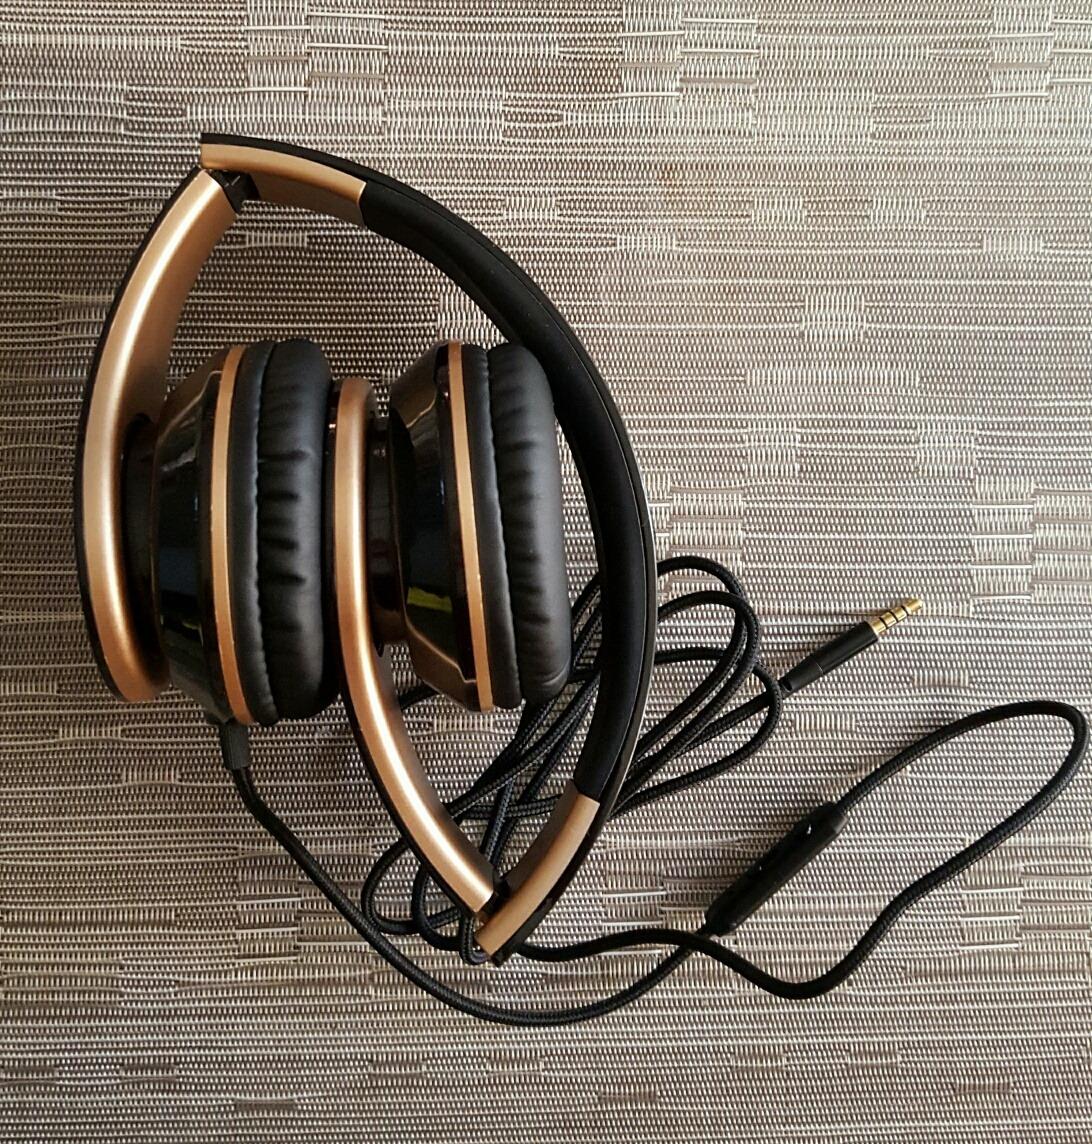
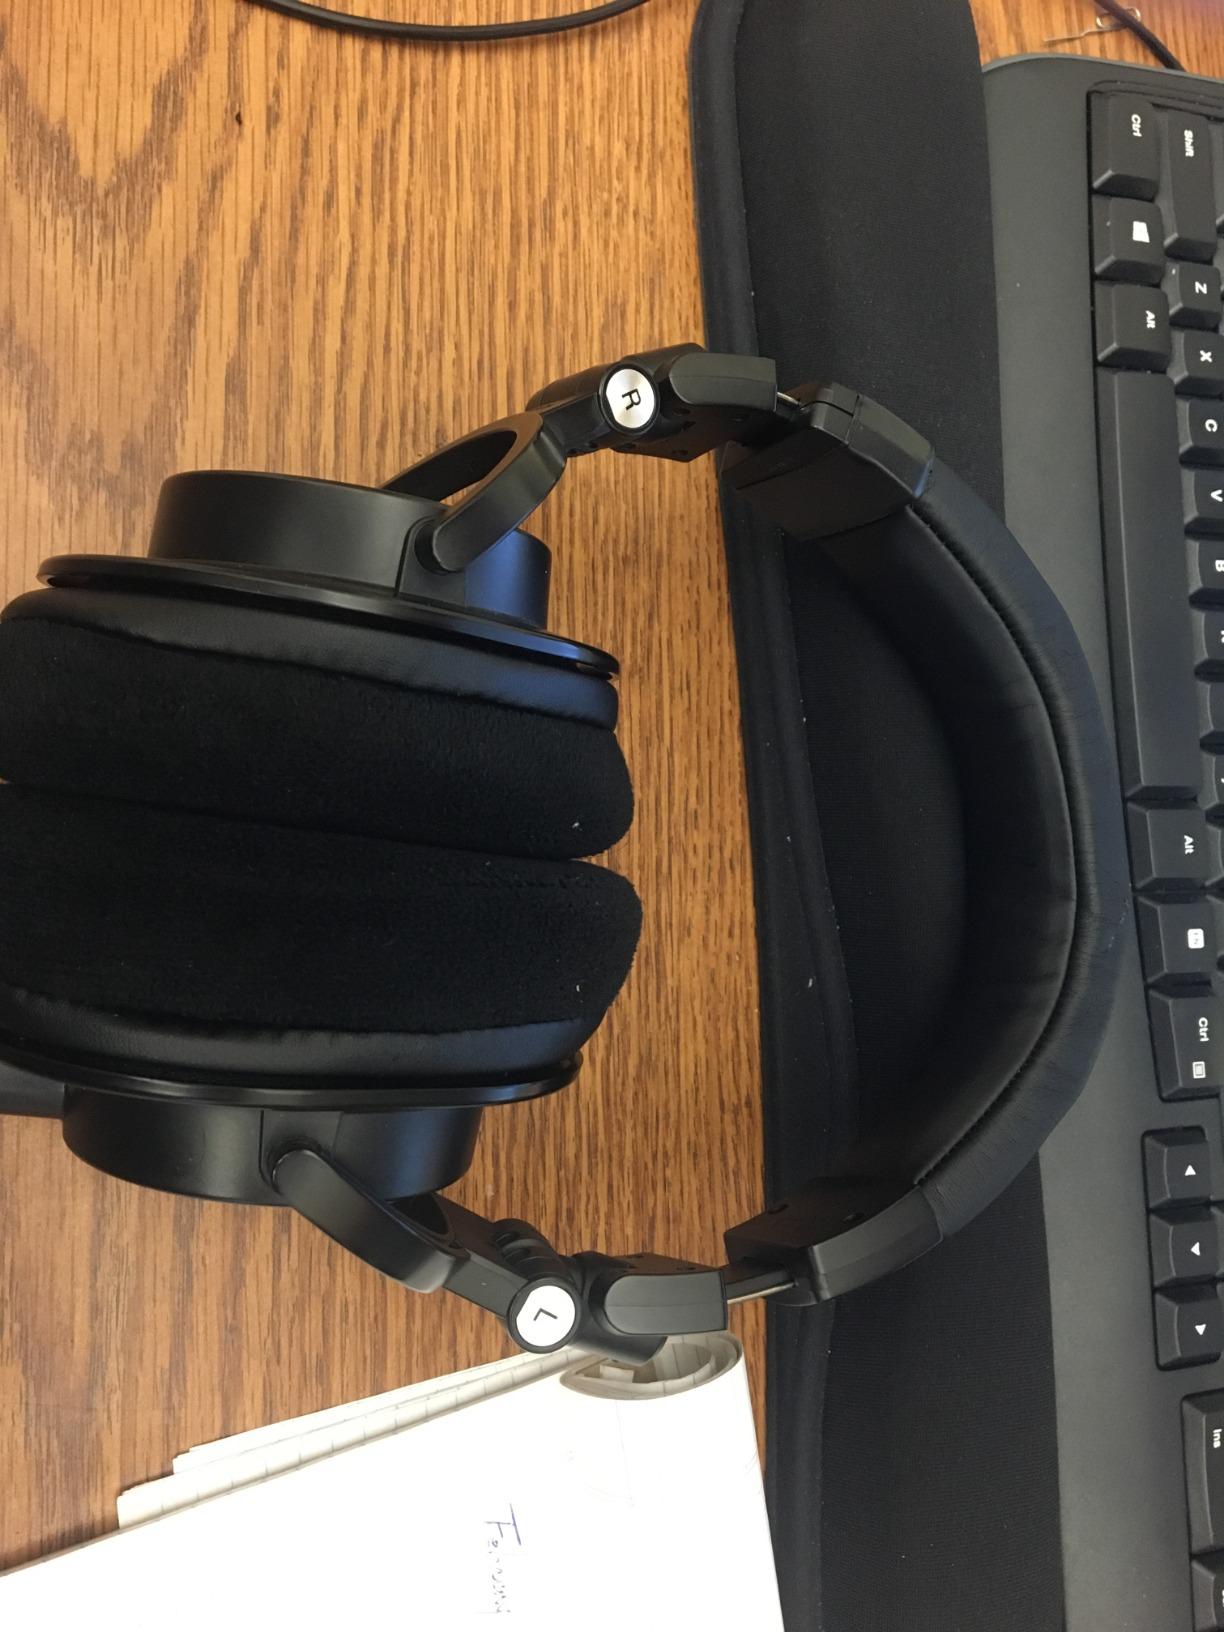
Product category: headphones
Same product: no